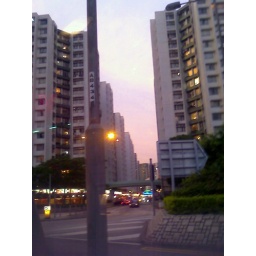
Taken on 14 Jul by HTC P3600i, nite, walking home at the mini-bus station in Whampoa. &amp;copy; Jetty 2009